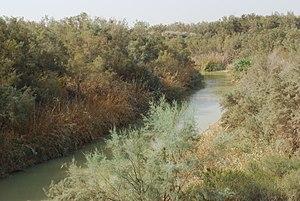
Le Jourdain au site du Baptême, en Jordanie.